South Vietnam Air Force

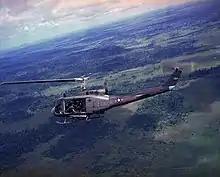
UH-1H gunship

On 1 January, the 5th Air Division was activated at Tan Son Nhut AB. This newest air division did not support the ARVN within a particular region. Instead, it was an outgrowth of the 33nd Wing, which flew transports, gunships and special mission aircraft everywhere in South Vietnam. Since so many of the aircraft flown by this division, the AC-47, VC–47 executive transport and RC–47, were variants of the basic C–47, the RVNAF centralized these disparate operations in one division.